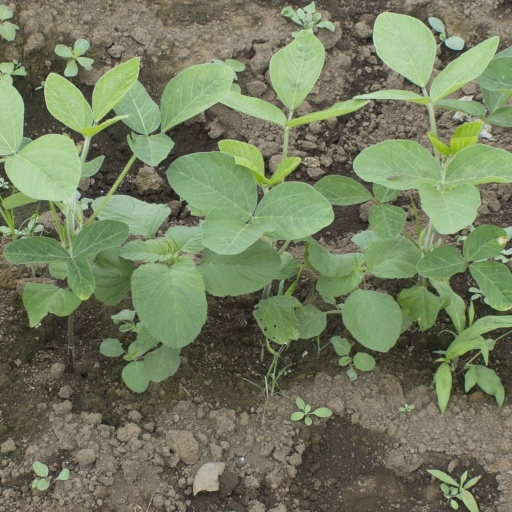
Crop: soybean